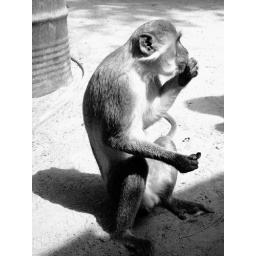
A monkey eating some nuts given by a tourist at the Monkey Park in the Gambia.